Warner Scarab

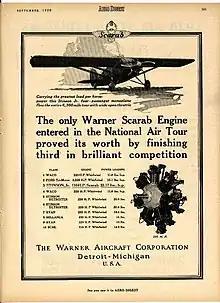
Warner Scarab engine advertisement for 1928 in Aero Digest

Among the many uses for the Scarab, the engine was fitted to the Cessna Airmaster and the Fairchild 24 (UC-61 or Argus). Notably, in 1942, it was put into use powering the Sikorsky R-4, the first helicopter to be put into production.